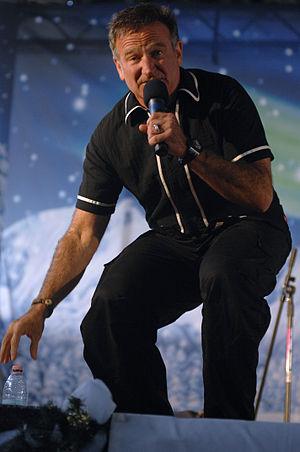
Robin Williams, de son vrai nom Robin McLaurin Williams [ˈɹɑbɪn ˈwɪljəms], né le 21 juillet 1951 à Chicago, en Illinois, aux, et mort le 11 août 2014 à Paradise Cay, en Californie, aux, est un acteur et humoriste américain.